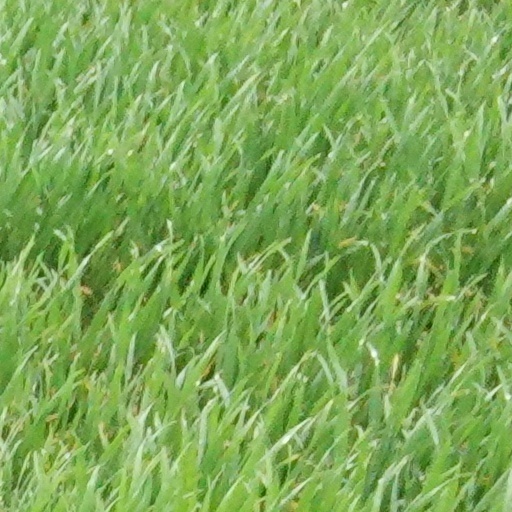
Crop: wheat